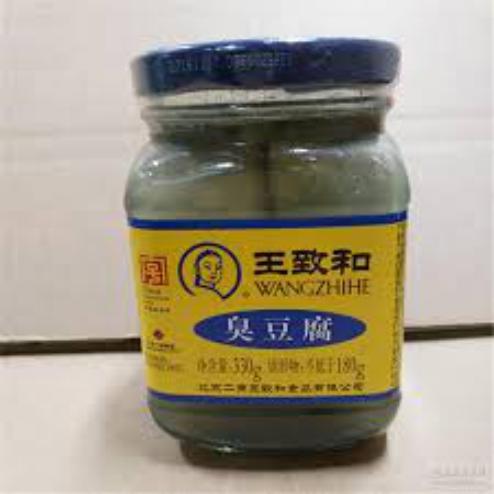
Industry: Food